Guhyeshwari Temple

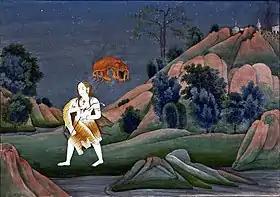
Shiva carrying the corpse of Sati Devi

The daily rituals (nitya pūjā) at the Guhyeśvarī Temple are performed exclusively by a priestly clan from the Newar community, in accordance with the Sarvamnaya Tantra. The temple's regular tantric rites are conducted by the Karmacharya, the traditional Kaula priest. On special occasions and during major ceremonies, Rajopadhyaya Brahmins, who are both Vedic and Kaula priests, perform the Vedic rituals, while the Karmacharya continues to officiate the tantric rites.